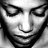
Emotion: sad